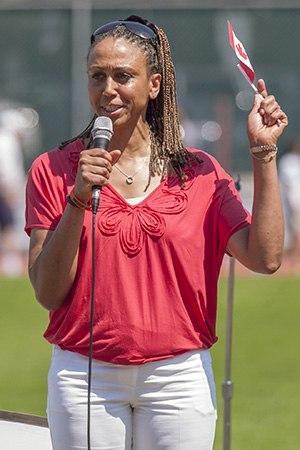
Charmaine Crooks est une athlète canadienne spécialiste du 400 m, du 800 m et du 4 × 400 m. Elle est la première canadienne à passer la barre des deux minutes sur 800 mètres et conservera son record national jusqu'au 20 septembre 2001 où Diane Cummins le battra. Elle participe à quatre éditions des Jeux olympiques d'été et, en 1996, elle est la porte-drapeau du Canada pour les Jeux de 1996 à Atlanta.